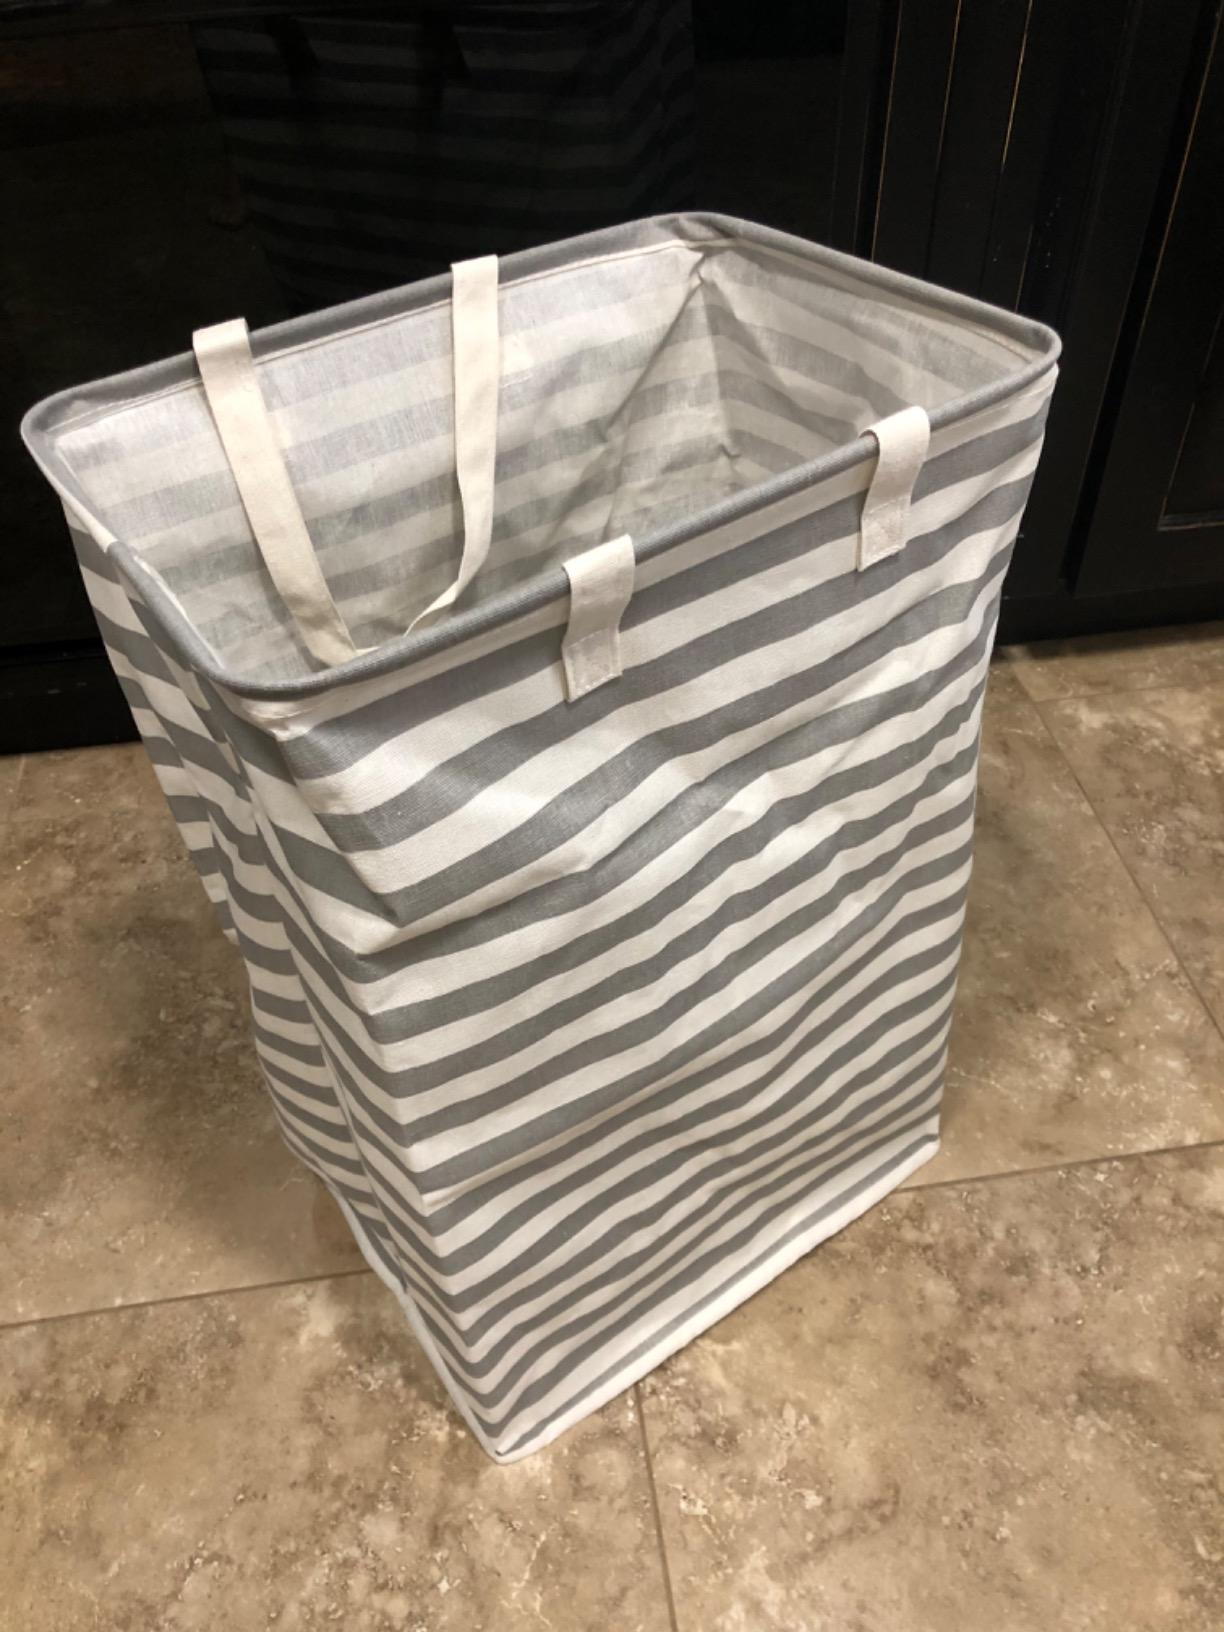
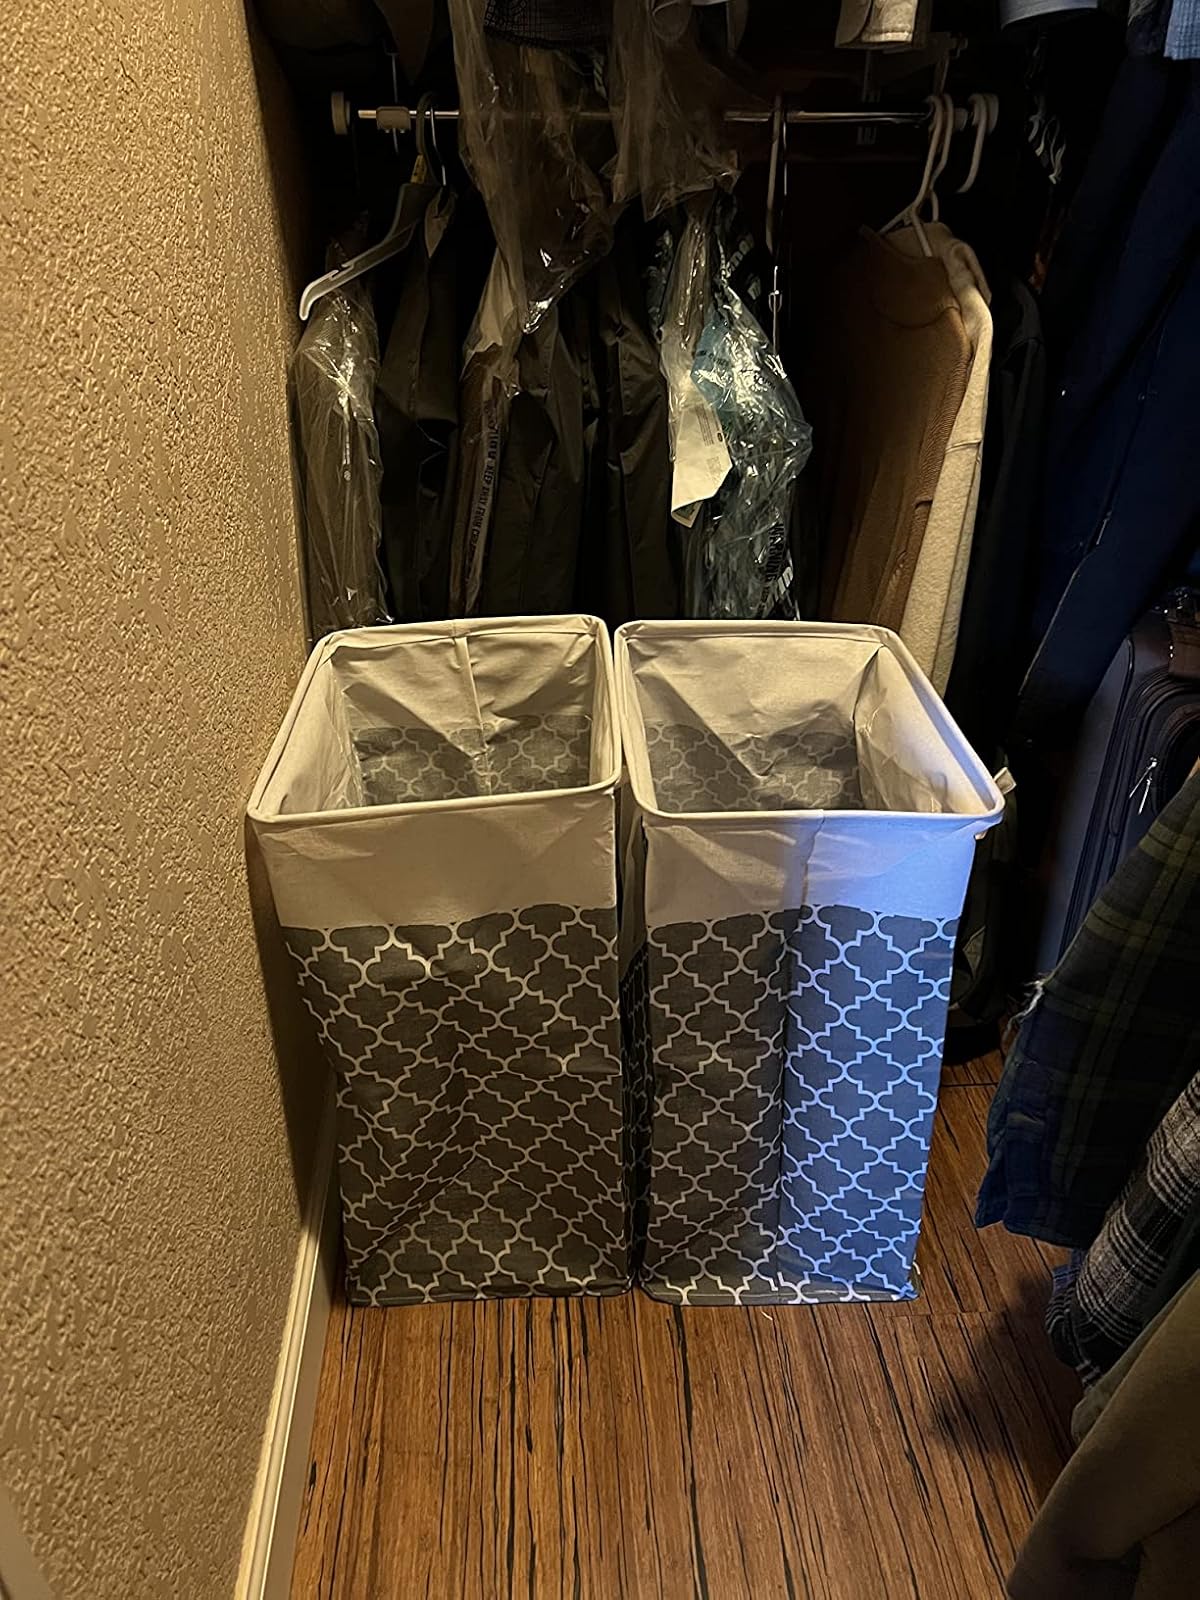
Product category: items_hamper
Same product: no